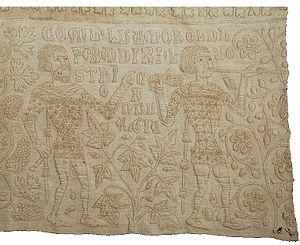
Le Tristan quilt 1395. 10
Le boutis est un travail sur textile piqué et parfois rebrodé. Le terme s'applique principalement aux productions matelassées du sud de la France. Le savoir-faire du boutis ou broderie de Marseille, a été classé à l'inventaire du patrimoine culturel immatériel en France en 2019.